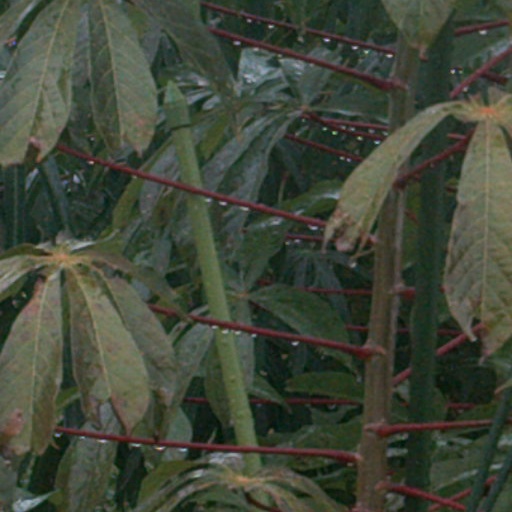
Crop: cassava